Human uses of mammals

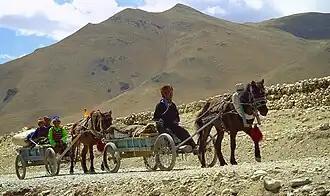
Domestication of mammals provided society with power for transport.

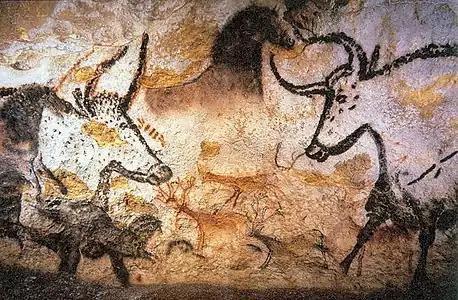
Upper Paleolithic cave painting of aurochs, horses and deer, Lascaux, c. 17,300 years old

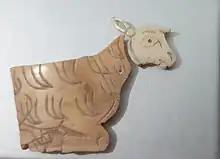

Human uses of mammals include both practical uses, such as for food, sport, and transport, and symbolic uses, such as in art and mythology. Mammals have played a crucial role in creating and sustaining human culture. Domestication of mammals was instrumental in the Neolithic Revolution's development of agriculture and of civilisation, causing farming to replace hunting and gathering around the world, and cities to replace scattered communities.